Gran Cuñado

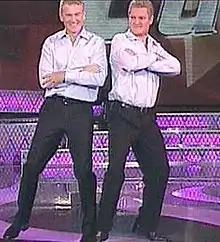
Real Francisco de Narváez dancing with his imitator.

Gran Cuñado (in Spanish, "Big Brother-in-law") was a segment of the Argentine TV programs "Videomatch" and "Showmatch", hosted by Marcelo Tinelli. It consisted of a series of comedians characterized as Argentina's most prominent politicians. The segment was a parody of the reality show "Big Brother", with the politicians staying at a "house" where they pretended to live, and a regular nomination process through which one participant was eliminated at a time.